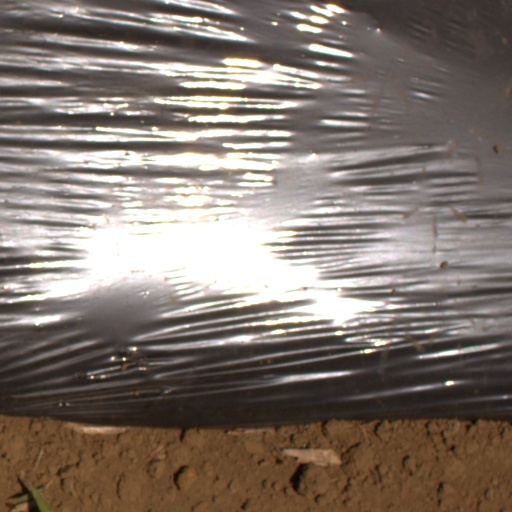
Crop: Jerusalem artichoke